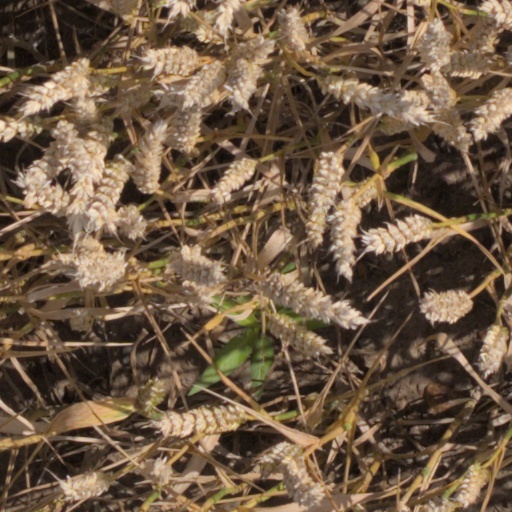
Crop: wheat